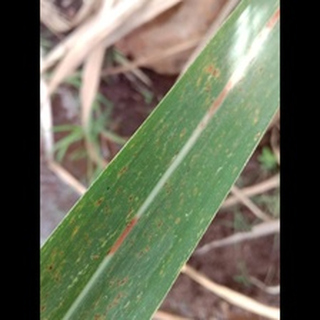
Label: sugarcane_rust